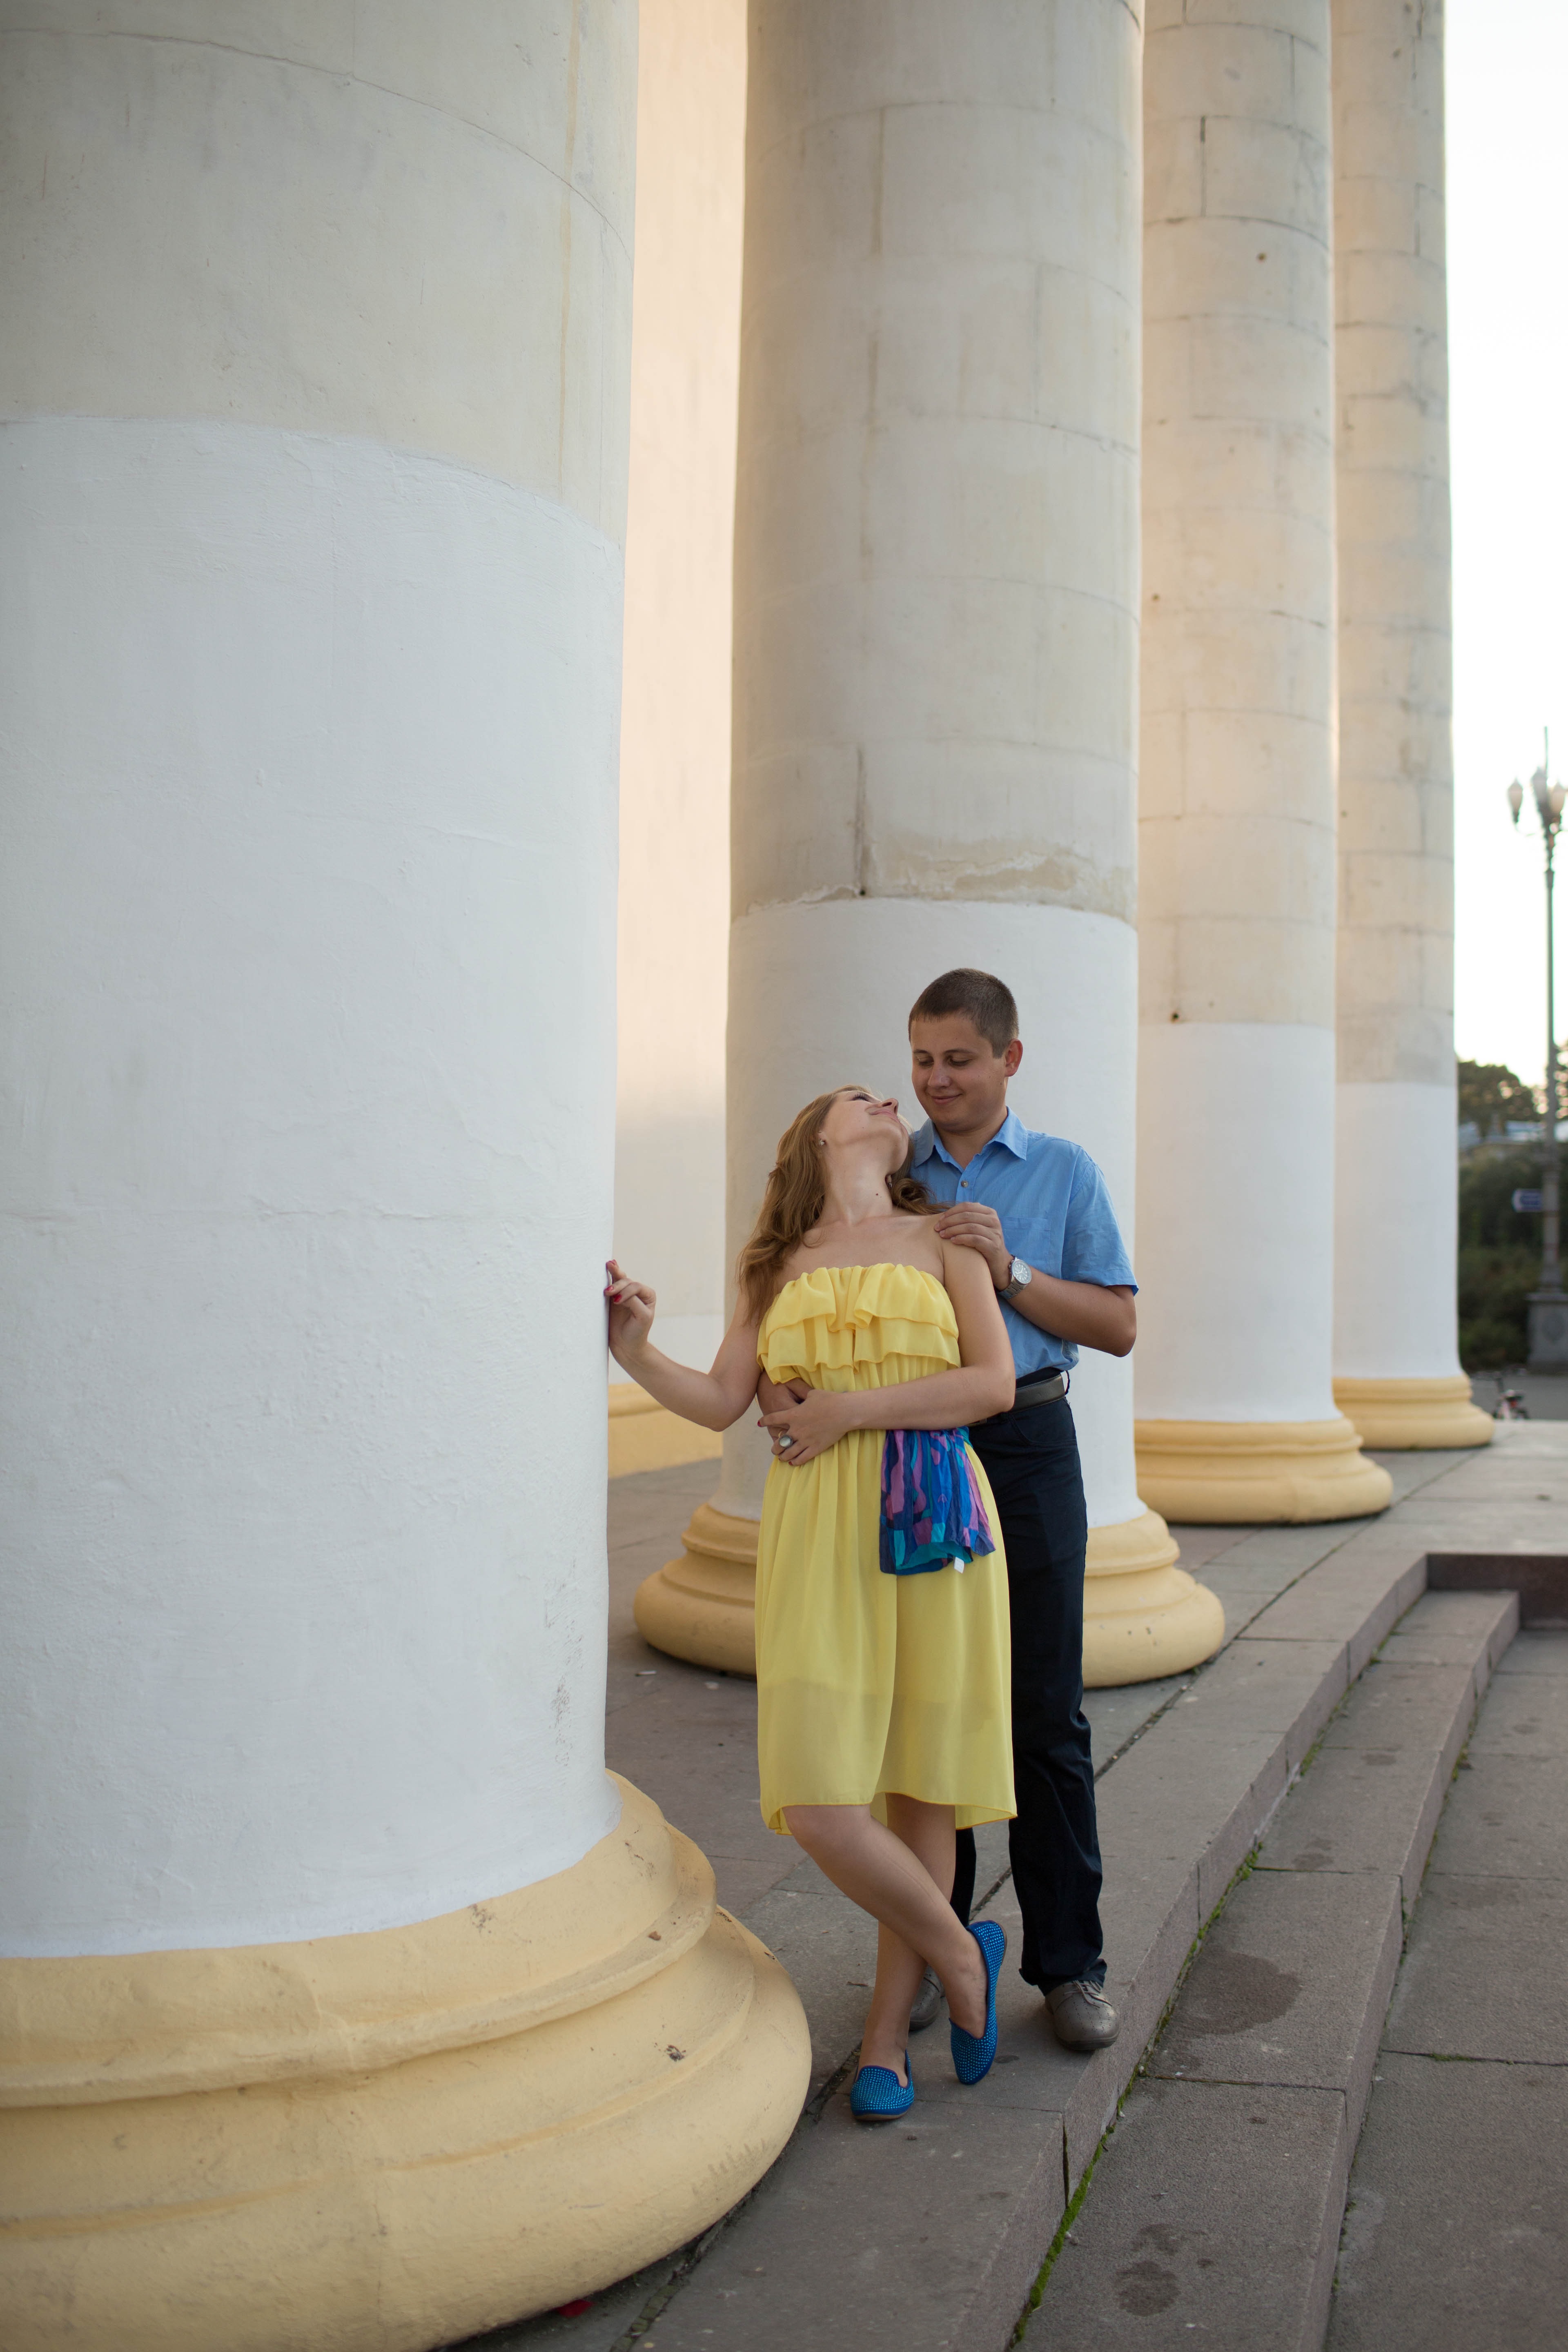
young, column, couple, romance, art, relationship, temple, photograph, lavstori, man made object